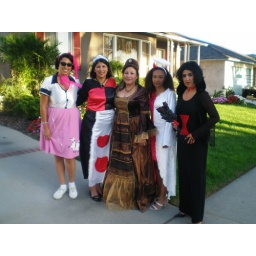
yup yup shes in the brown dress im mixed alright!!!